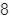
Number: 8